Volvo FM

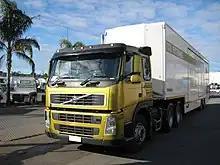
Volvo FM with 6X4

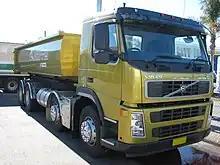
FM 8x4

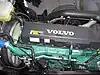
D13A engine

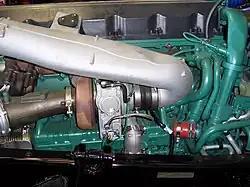
D13B engine

The evolution of Volvo FM series continued in 2005 with the release of a new generation of FM trucks powered by an all-new 13-litre D13A engine and improved 9-litre D9B unit and the second-generation I-Shift transmission. The naming of the series had also changed: engine size in litres is no longer used in the FM name. The new engines were available in Euro IV emissions standard in both Selective Catalytic Reduction. Volvo had also introduced on D13A engine with SCR an improved version of its engine compression brake the "VEB+" featuring additional helper rocker arm and fourth cam lobe per cylinder. Power outputs available from , , and . In 2007 Volvo introduced D13B with Exhaust Gas Recirculation configuration and VGT turbocharger but without exhaust particle filter and is the only manufacturer to offer this solution thus far. The engines are available in slightly reduced power output ranging from , , and however option is only available for FH series.